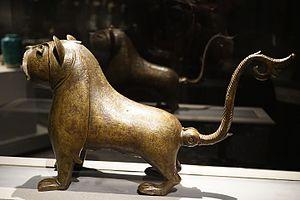
vue du Lion de Monzon.